Johann Joseph von Prechtl

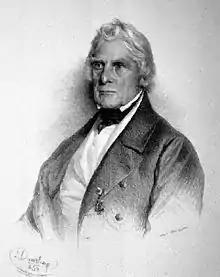
Johann Joseph von Prechtl (17781854)

Johann Joseph Ritter von Prechtl (16 November 1778, Bischofsheim, Grand-Dukal Würzburg (today's) Lower Franconia 28 October 1854, Wieden No. 54 (today's , 4th district of Vienna)) was a German-born Austrian (since 1802) technologist and educator. He is regarded as a pioneer of technical education in Austria.